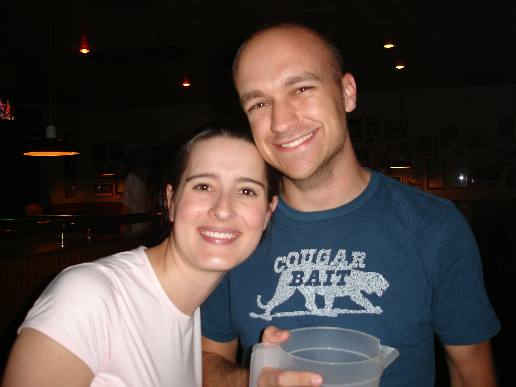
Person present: Yes